Khorasan

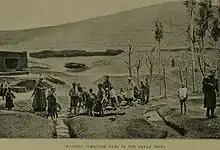
An early turquoise mine in the Madan village of Khorasan during the early 20th century

Khorasan in the east saw some conflict with the Hephthalites who became the new rulers in the area but the borders remained stable. Being the eastern parts of the Sassanids and further away from Arabia, Khorasan region was conquered after the remaining Persia. The last Sassanid king of Persia, Yazdgerd III, moved the throne to Khorasan following the Arab invasion in the western parts of the empire. After the assassination of the king, Khorasan was conquered by Arab Muslims in 647 AD. Like other provinces of Persia it became a province of the Umayyad Caliphate.